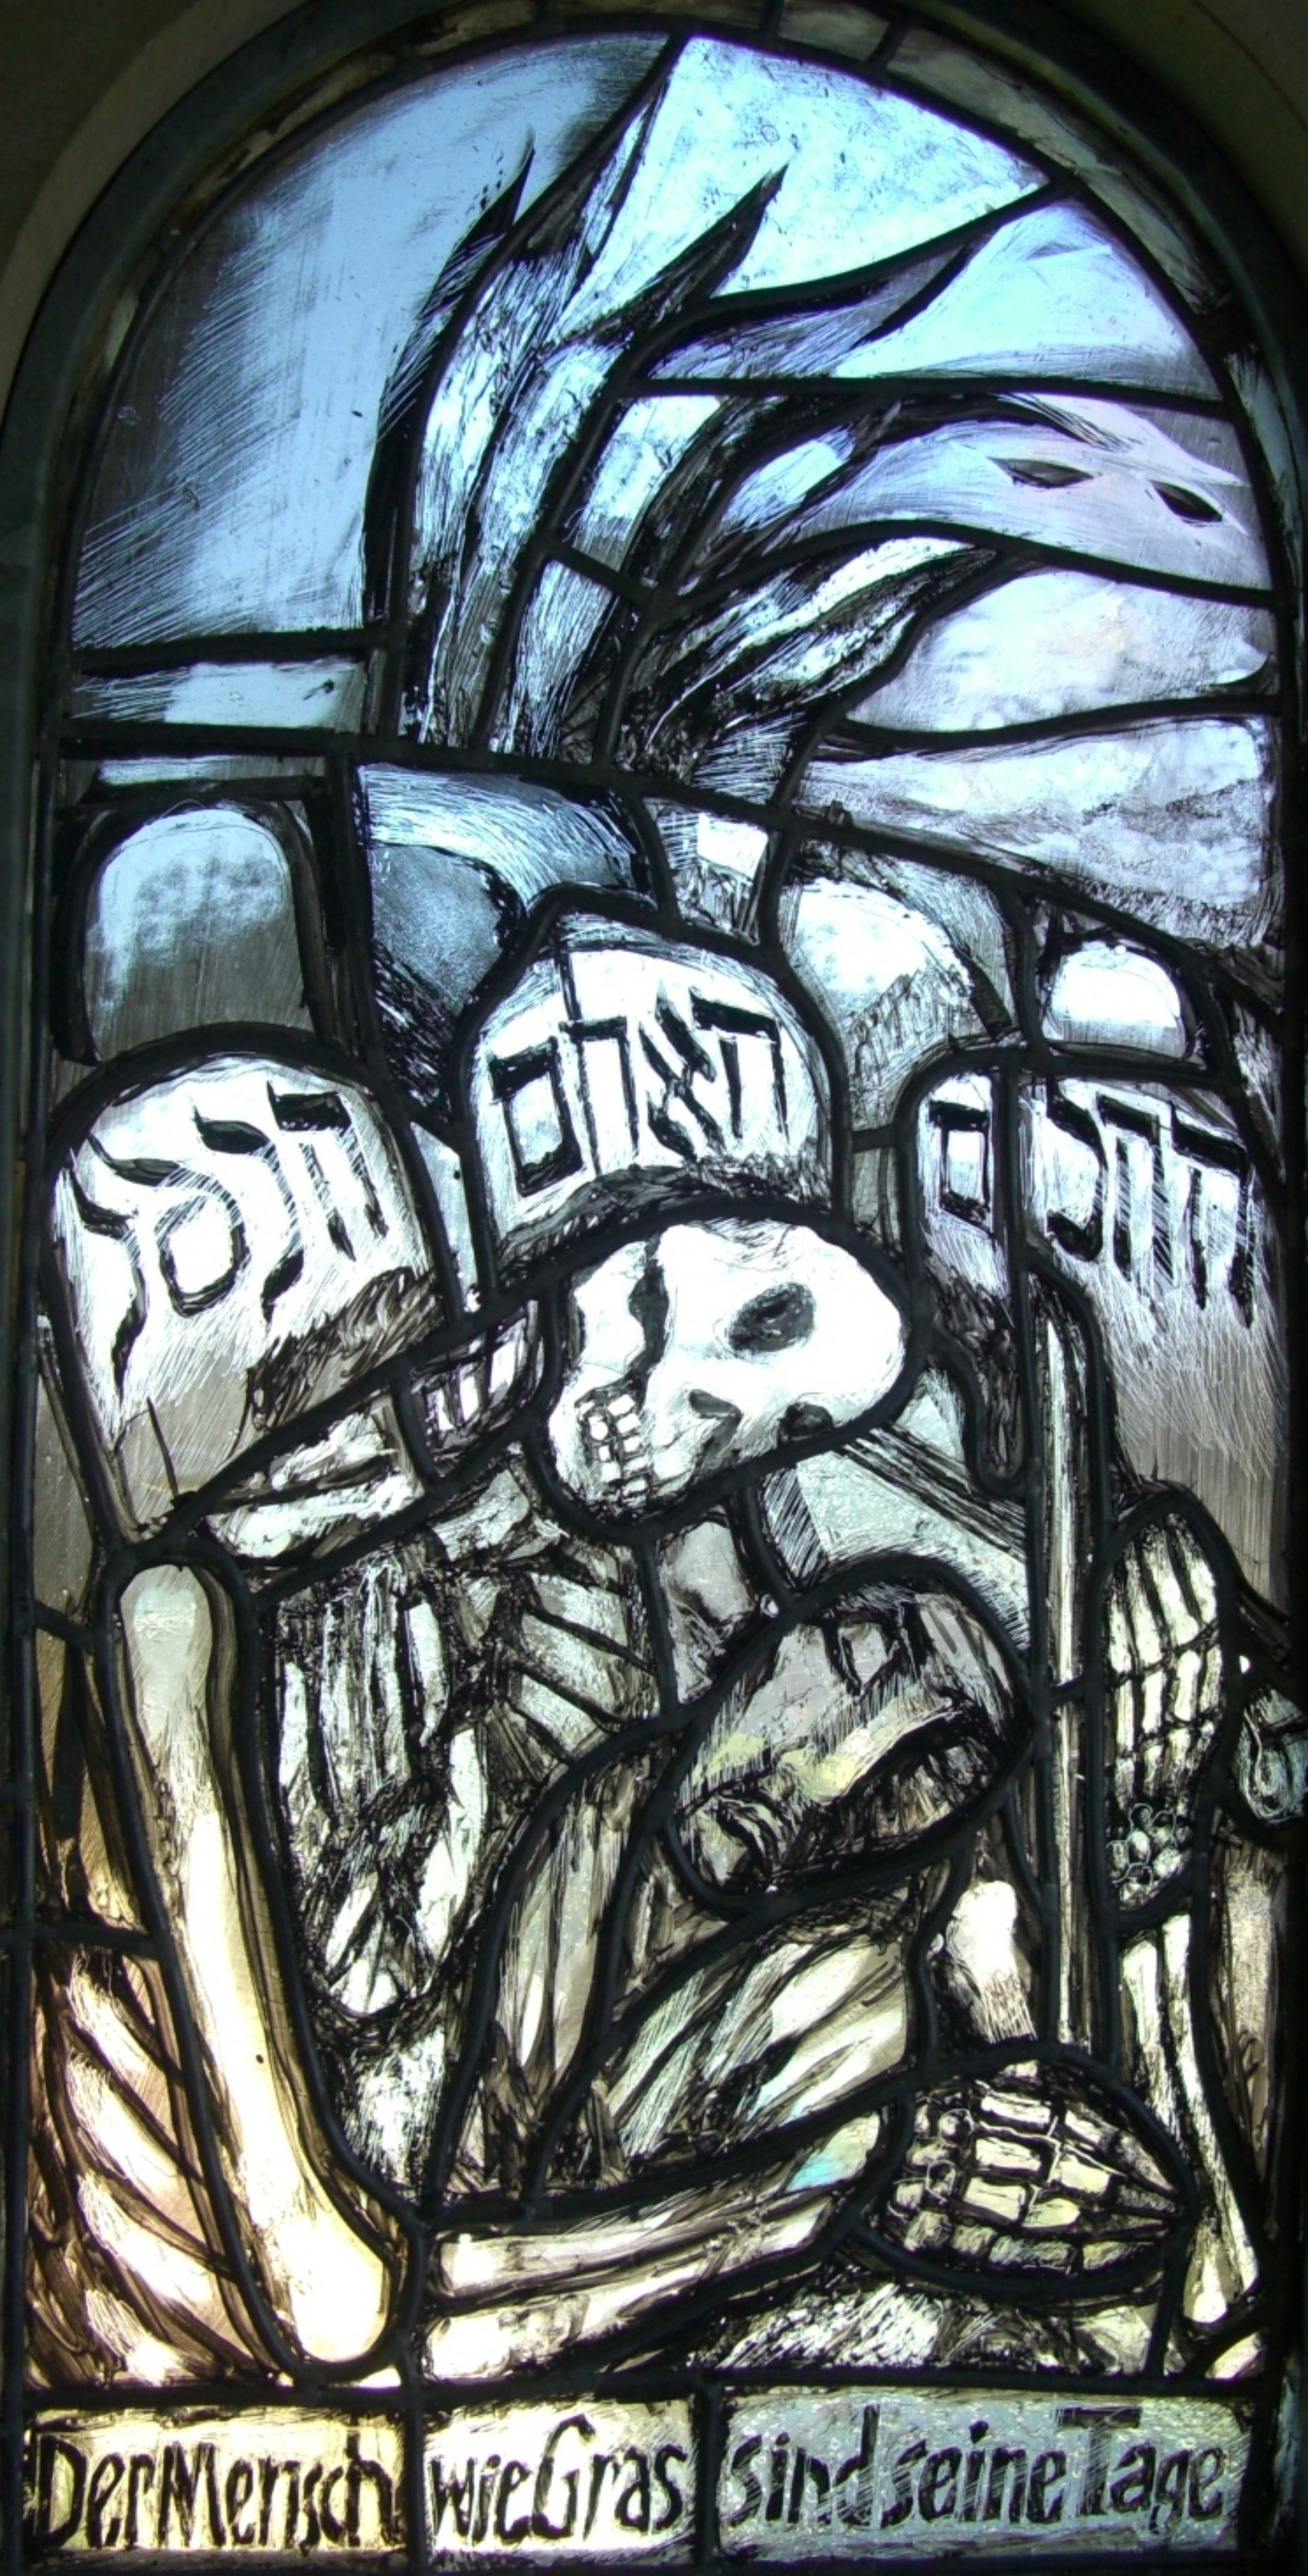
window, glass, material, stained glass, art, sketch, drawing, modern art, glass window, ostalb, funeral hall, artist winner bait, church of hohenberg